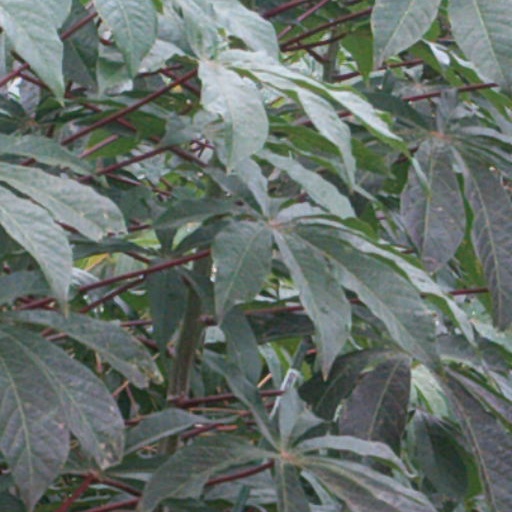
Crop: cassava